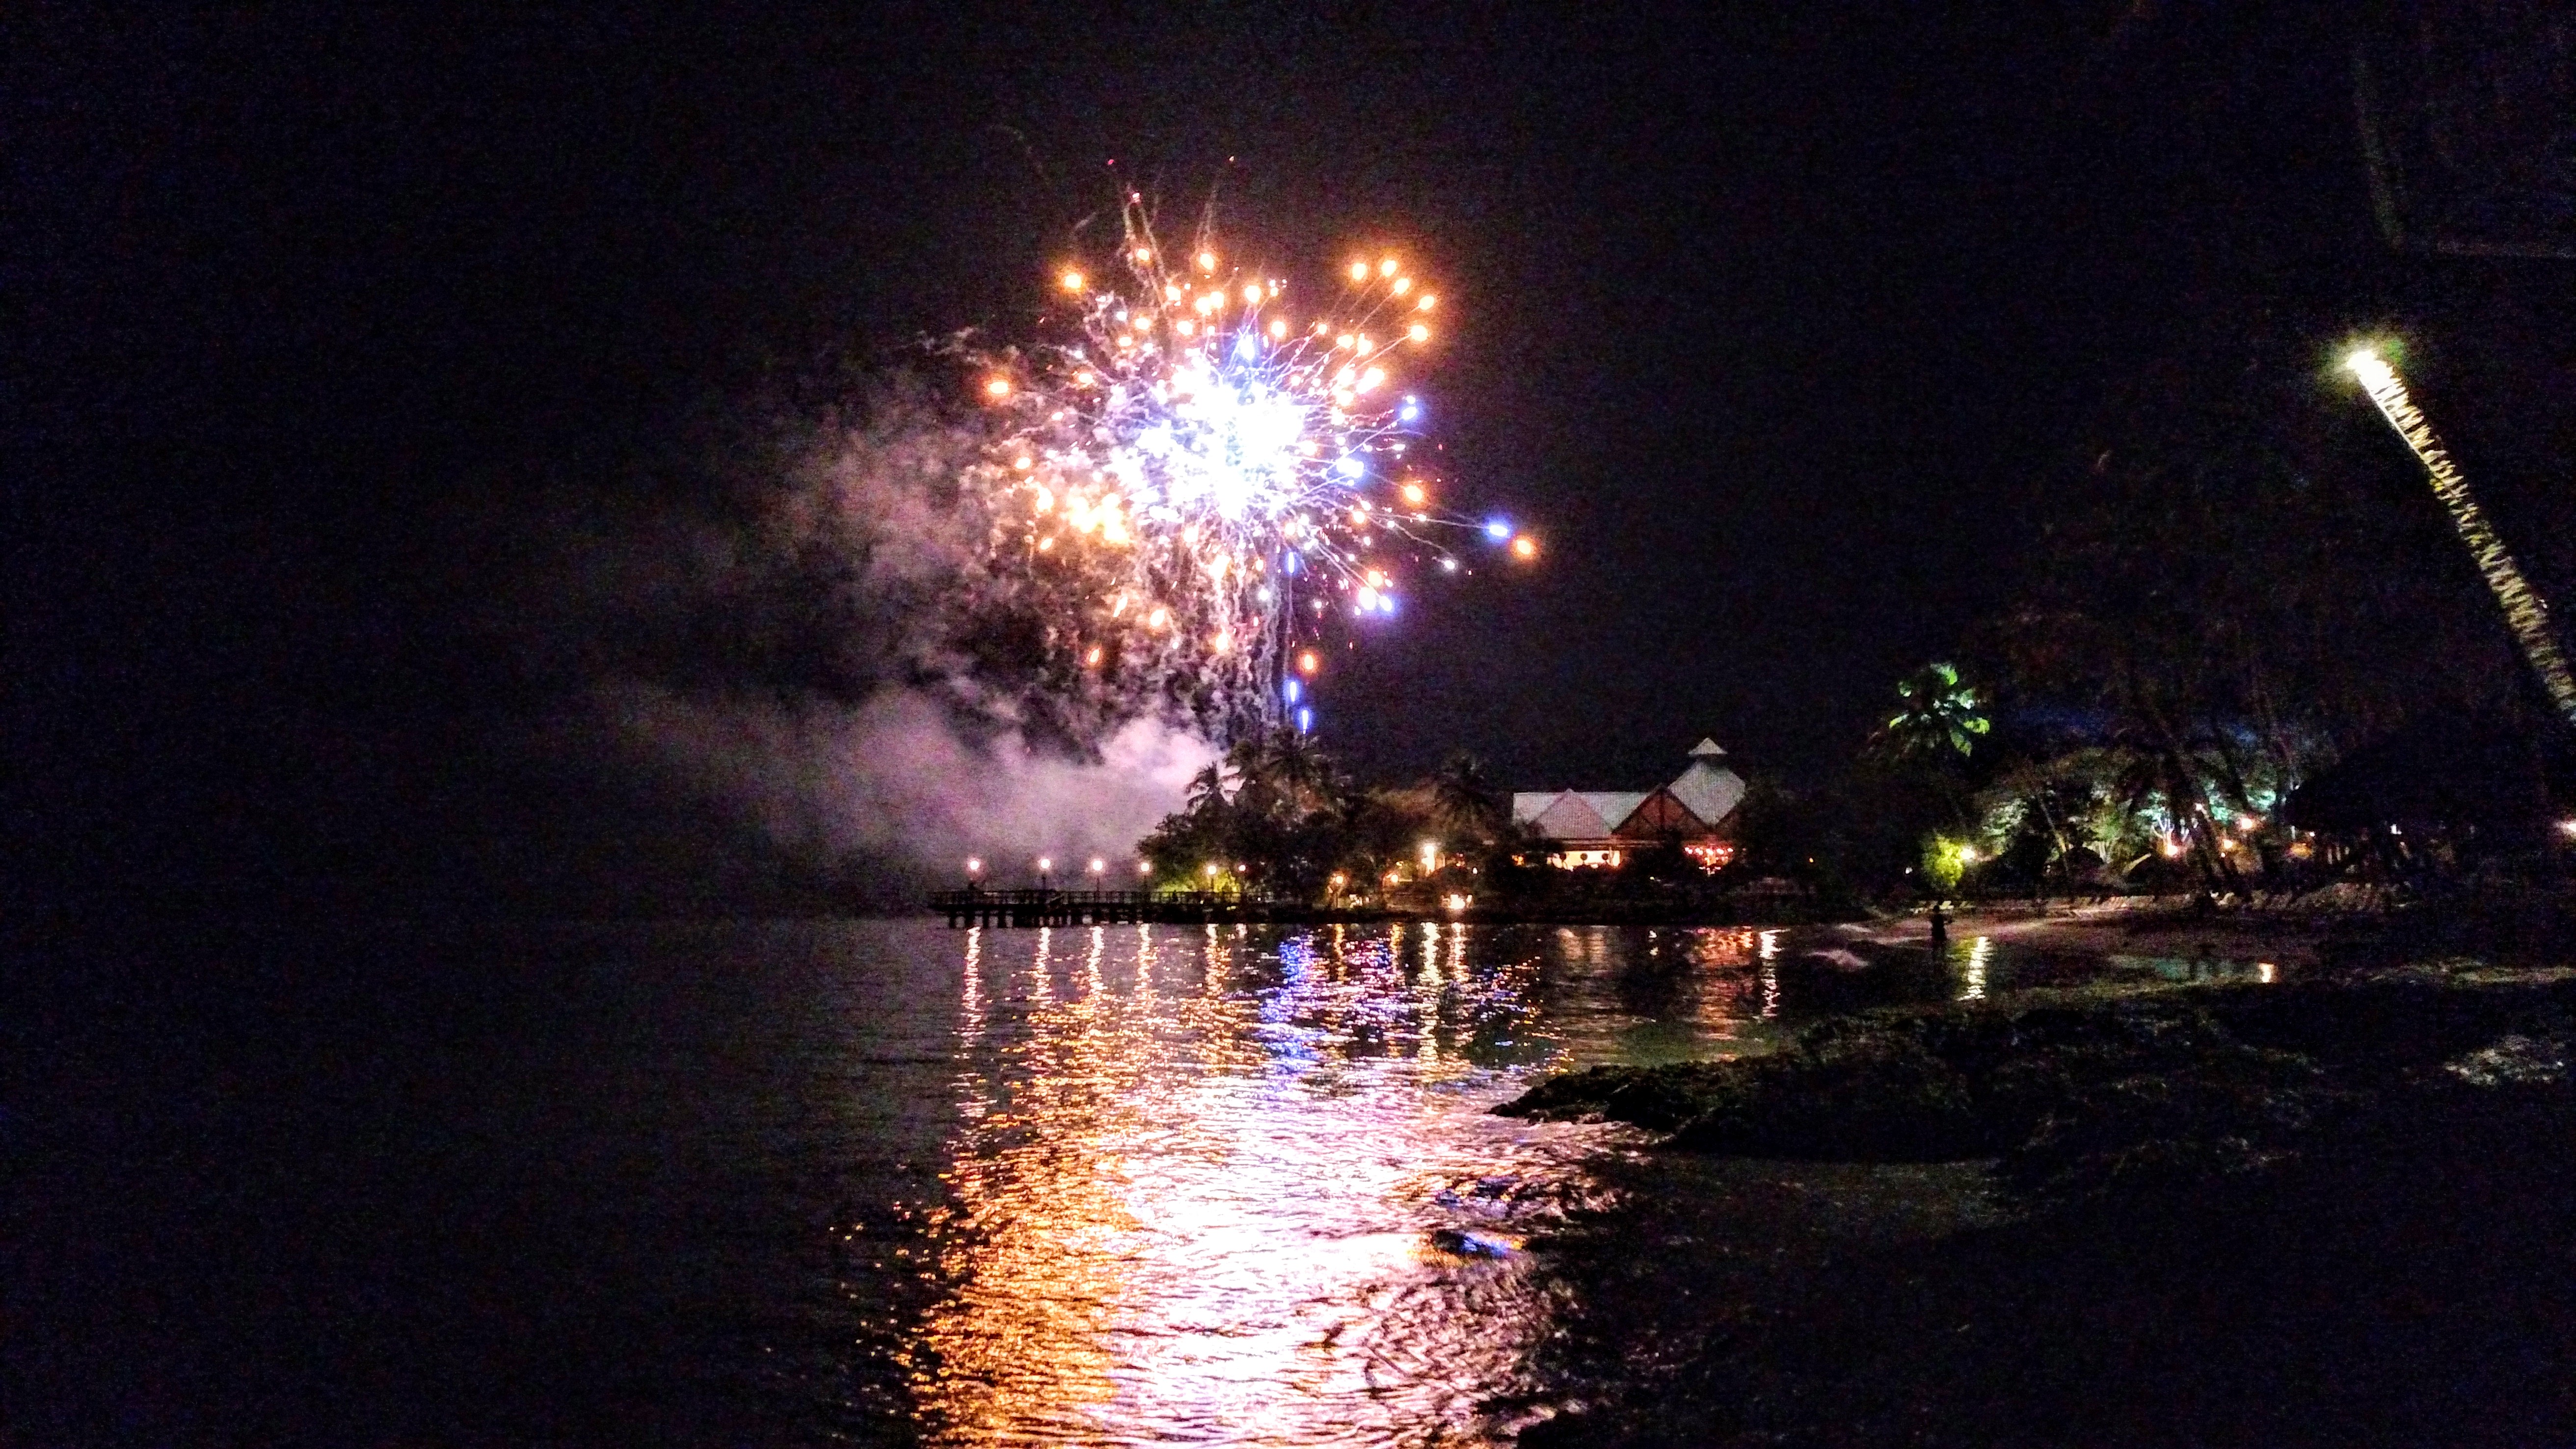
nature, fireworks, night, midnight, reflection, event, sky, lighting, water, holiday, river, diwali, darkness, recreation, new years day, fete, new year's eve, new year, festival, bank, lake